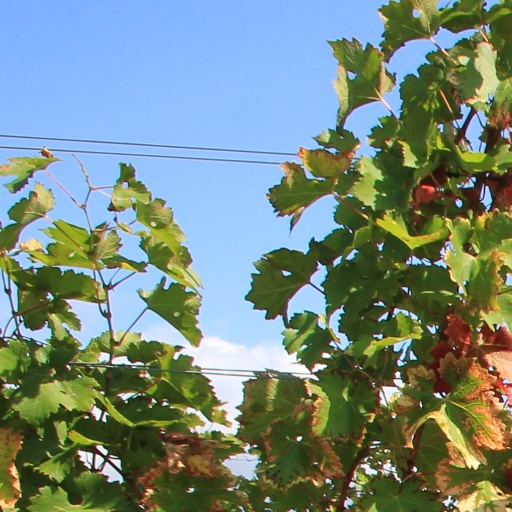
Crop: grape